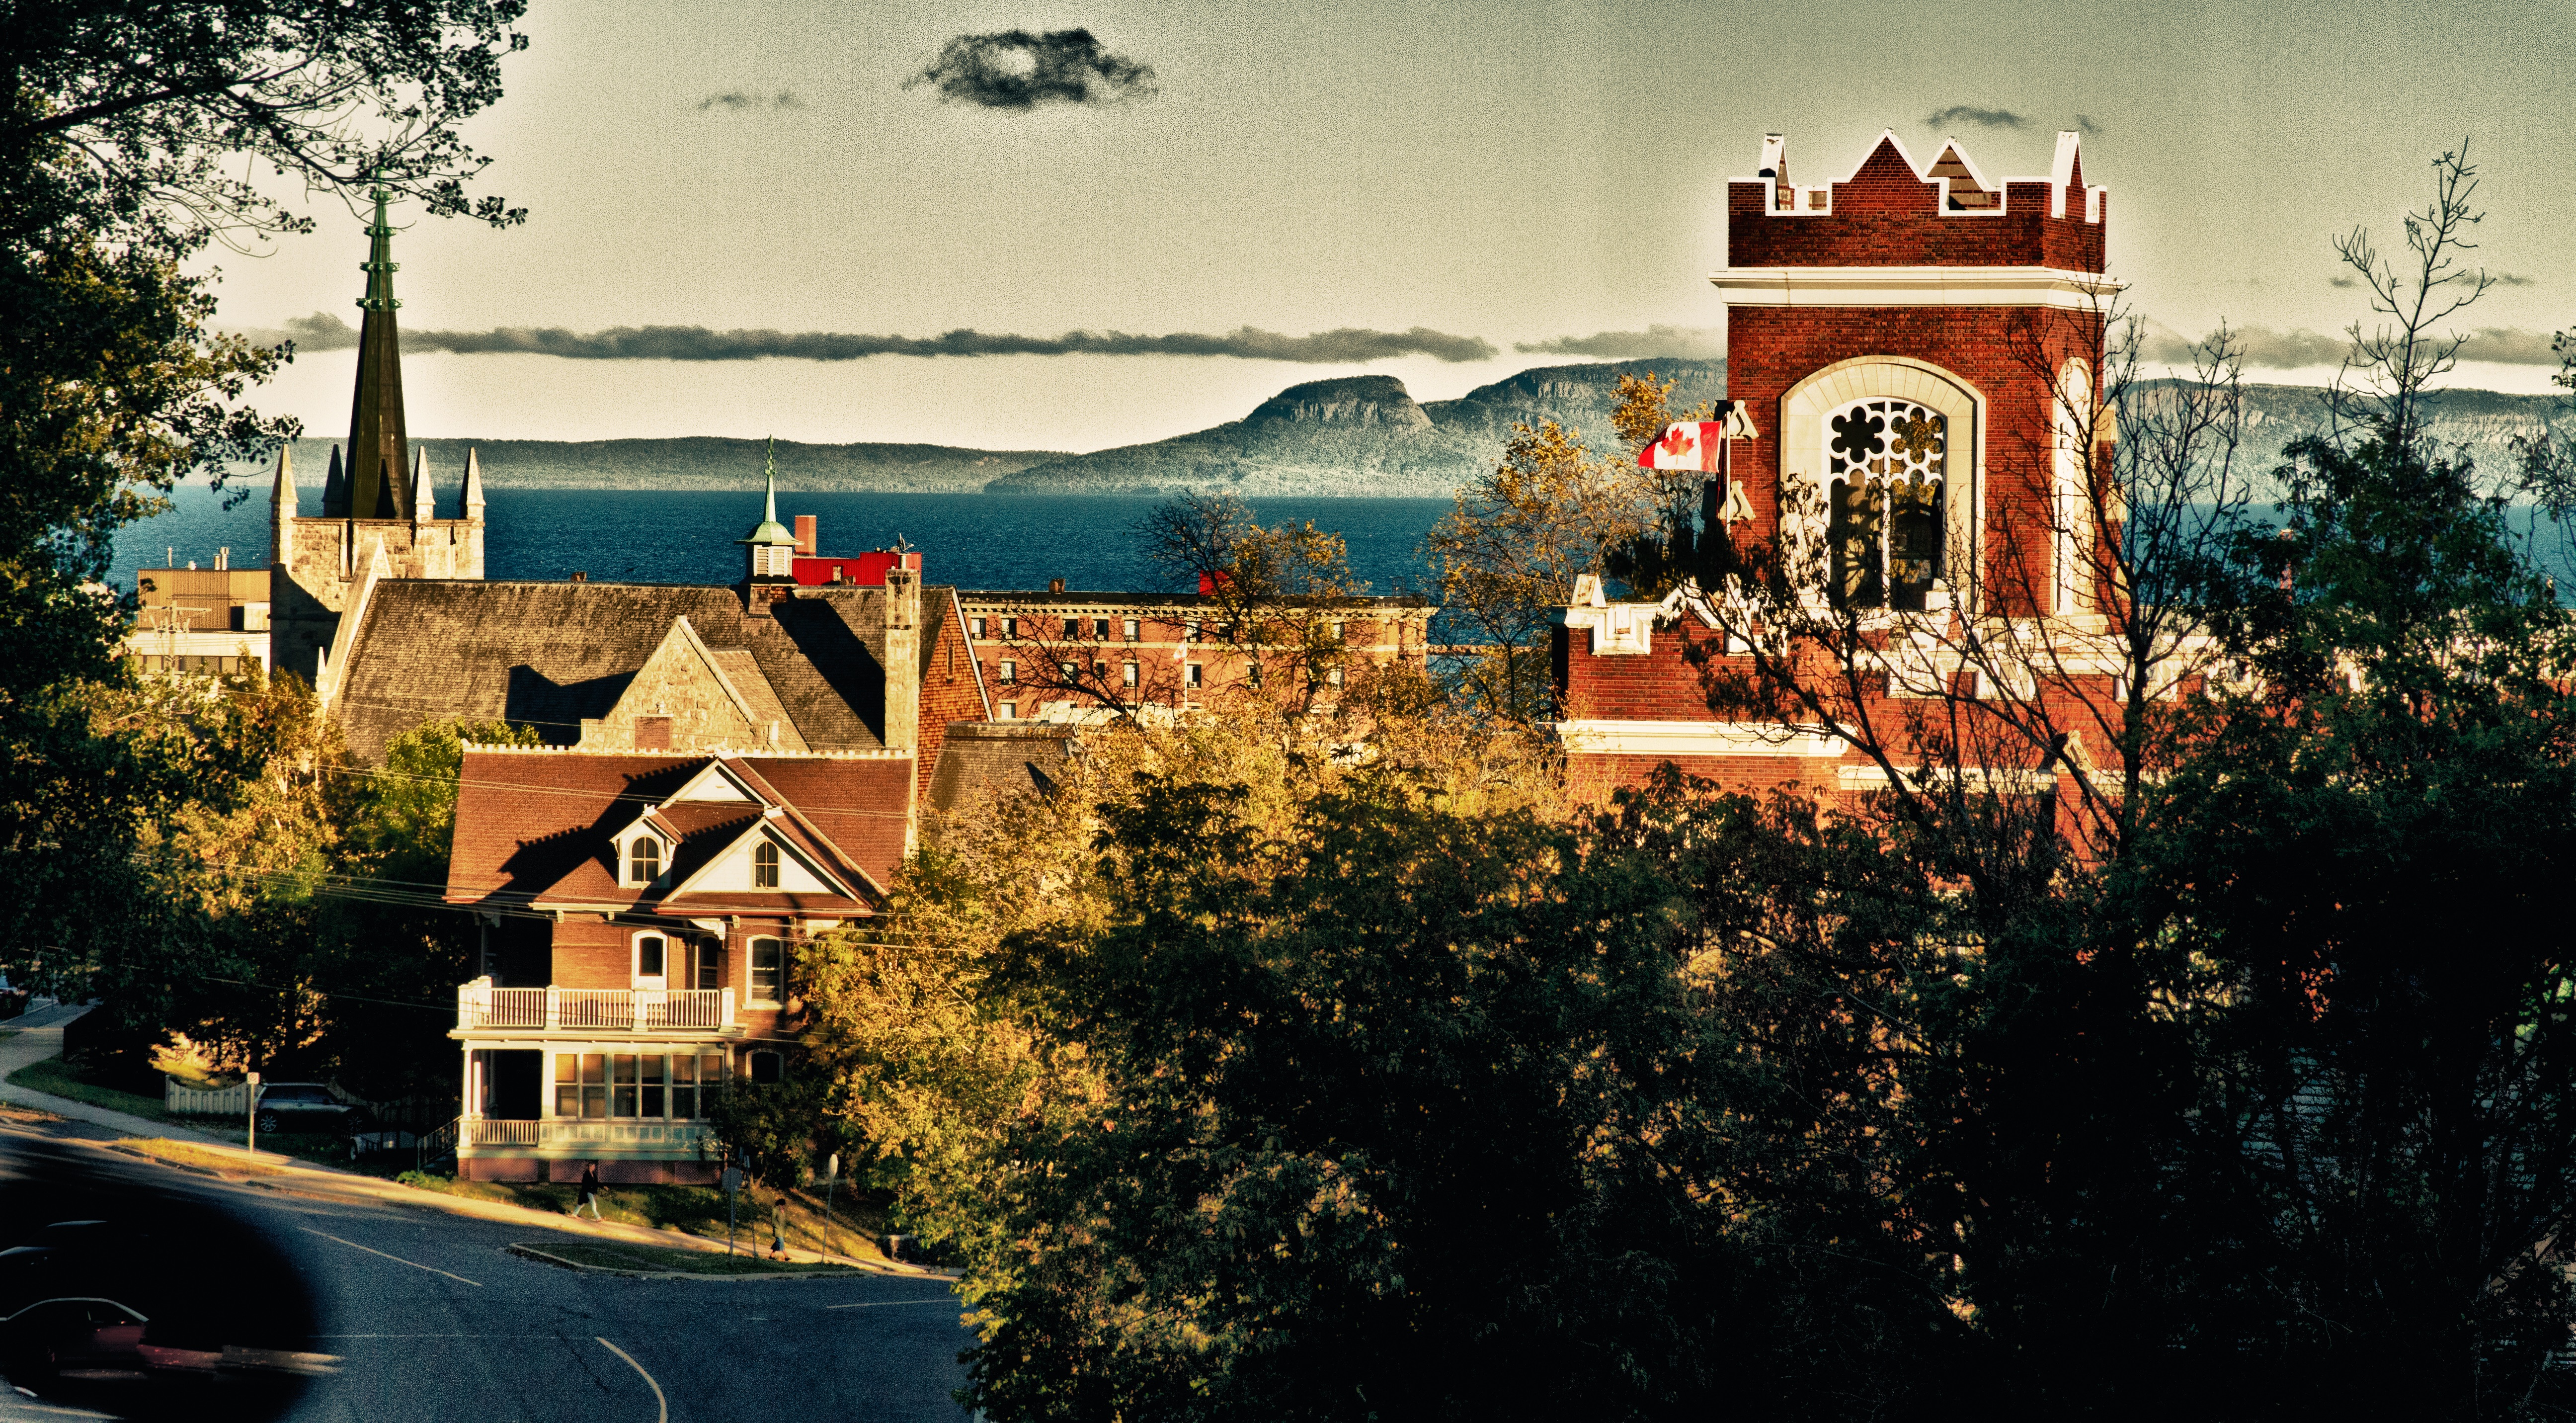
house, cityscape, evening, landmark